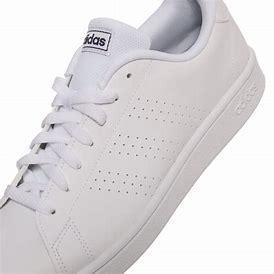
Brand: Adidas
Model: Advantage